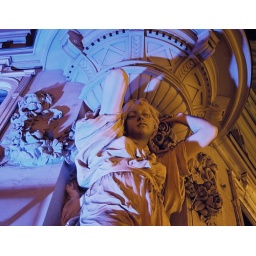
girl in blue light